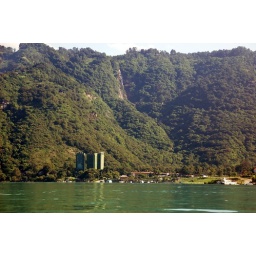
The residential towers seen here were painted green after people complained that they were out of place in this setting.